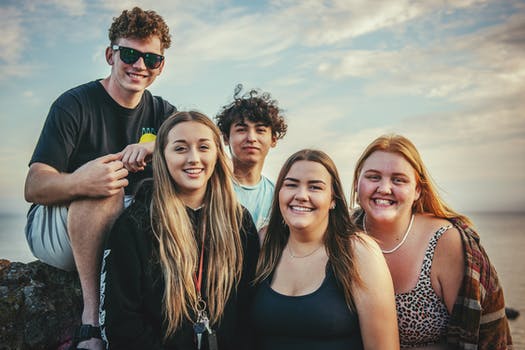
Label: No Watermark